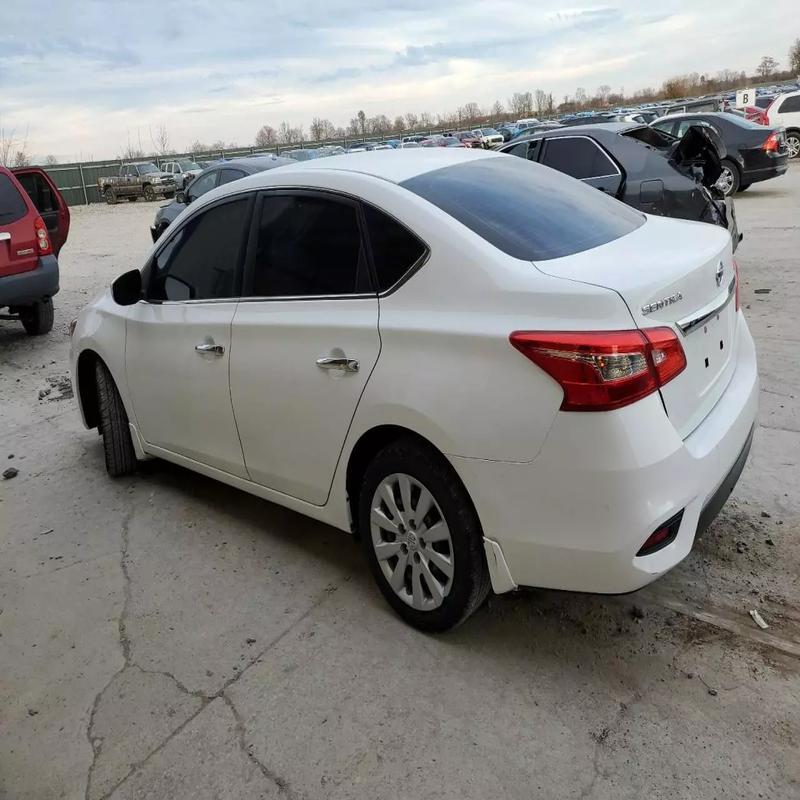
Aucun dommage détecté.
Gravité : aucun